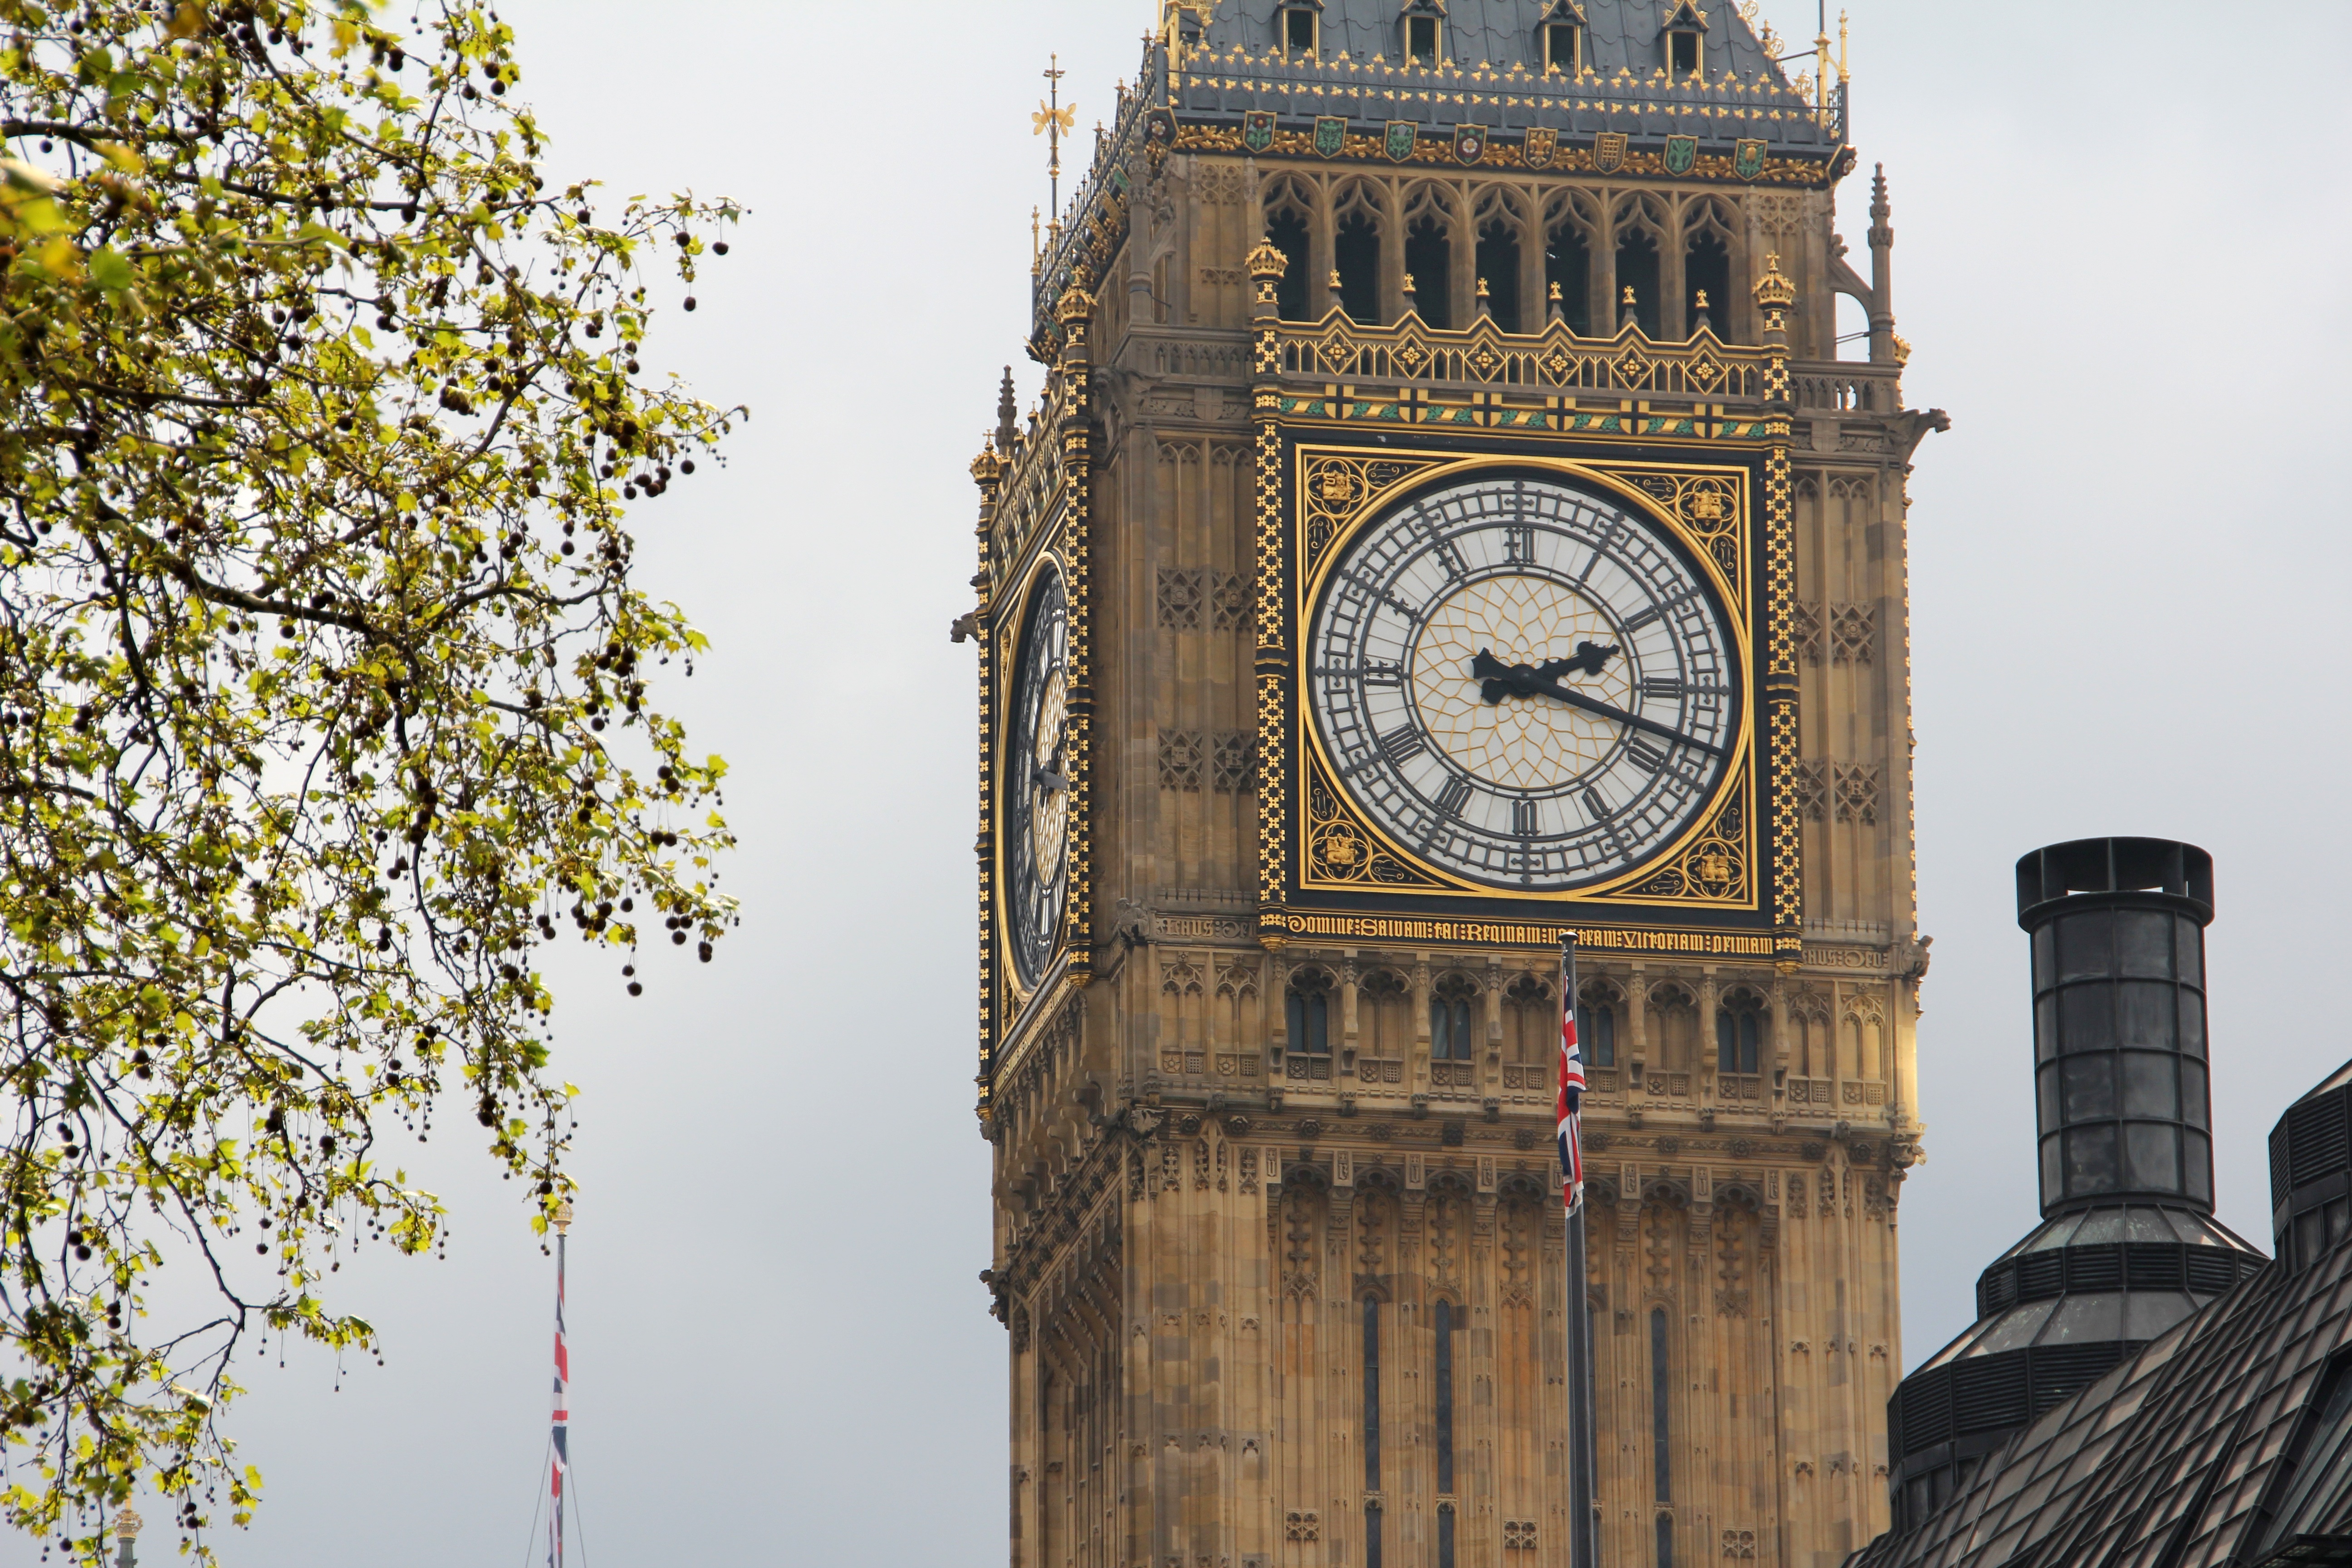
travel, tower, landmark, sightseeing, tourism, big ben, clock tower, bell tower, places of interest, england, london, spire, steeple, kingdom, united kingdom